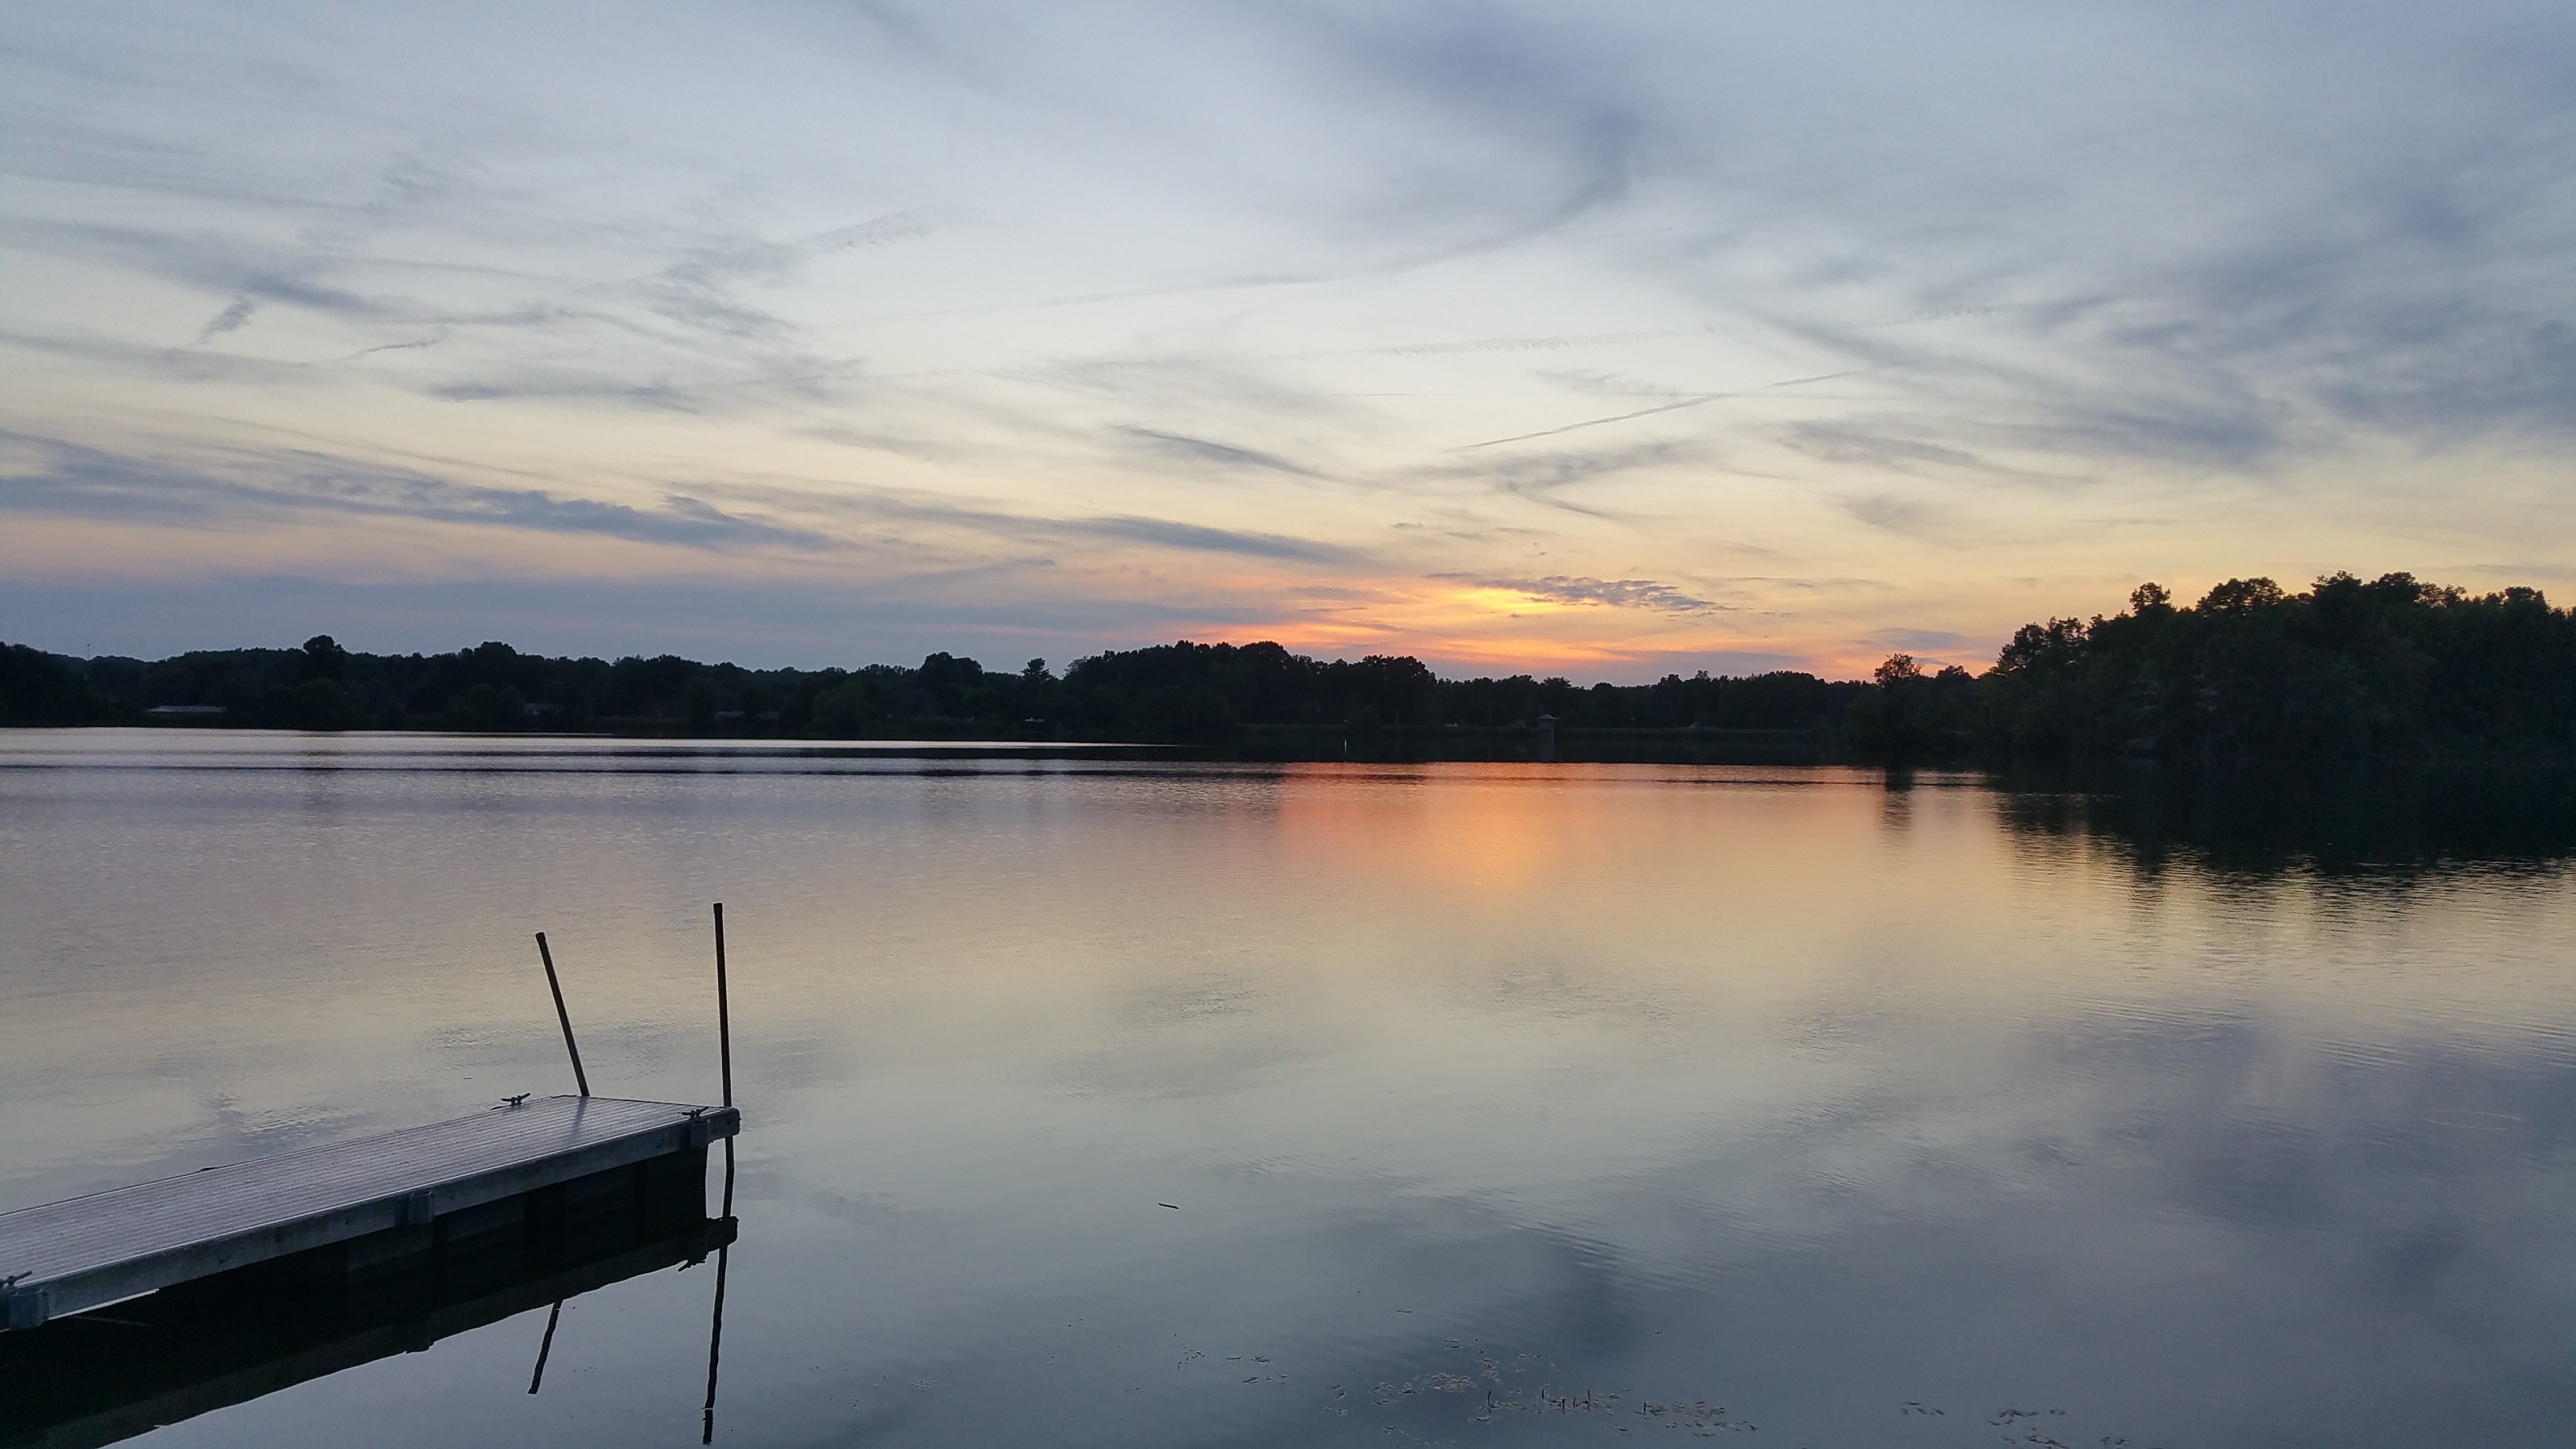
sea, water, nature, dock, cloud, sky, sunrise, sunset, morning, lake, dawn, river, dusk, evening, reflection, vehicle, reservoir, body of water, loch, atmospheric phenomenon